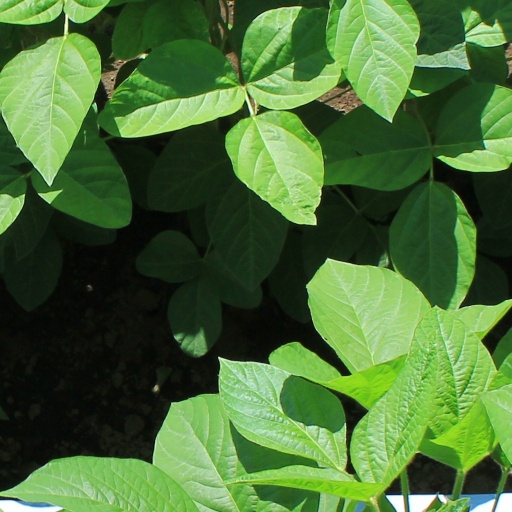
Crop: soybean